Fort Santiago

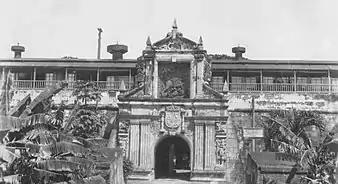
American-occupied Fort Santiago in 1940

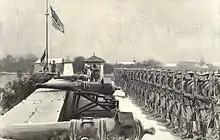
The raising of the American flag at Fort Santiago

On August 13, 1898, the American flag was raised in Fort Santiago signifying the start of the American rule in the Philippines. The fort served as the headquarters for the U.S. Army and several changes were made to the fort by the Americans. One of these changes included the draining of the moats surrounding the fort. The grounds were then transformed into a golf course.